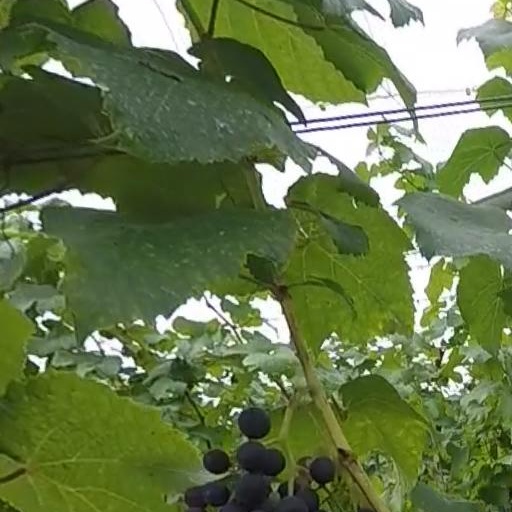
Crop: grape